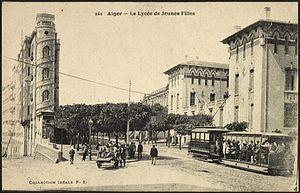
La Société des tramways algériens est créée en 1896 pour construire et exploiter à Alger, un réseau de tramways urbains électriques. Le siège de la société se trouve 165 boulevard Haussmann à Paris.
Le tramway d'Alger, est un réseau de tramway qui dessert l'agglomération d'Alger, capitale de l'Algérie. En 2015, il comprend une ligne de 23,2 km avec 38 stations reliant Les Fusillés et Dergana.